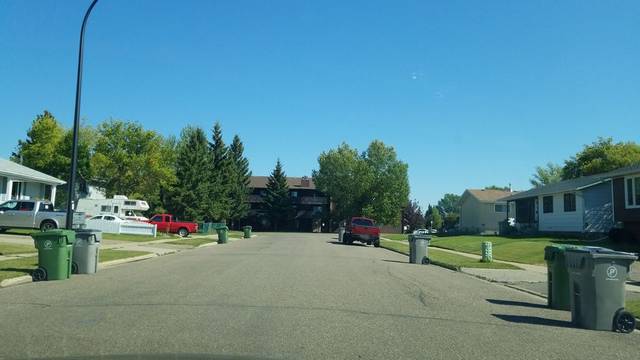
Region: Canada
Coordinates: 53.27, -110.013